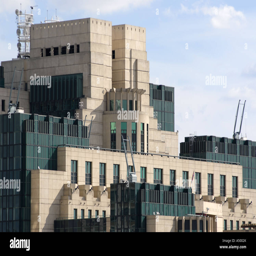
postmodern structure aka postmodern structure